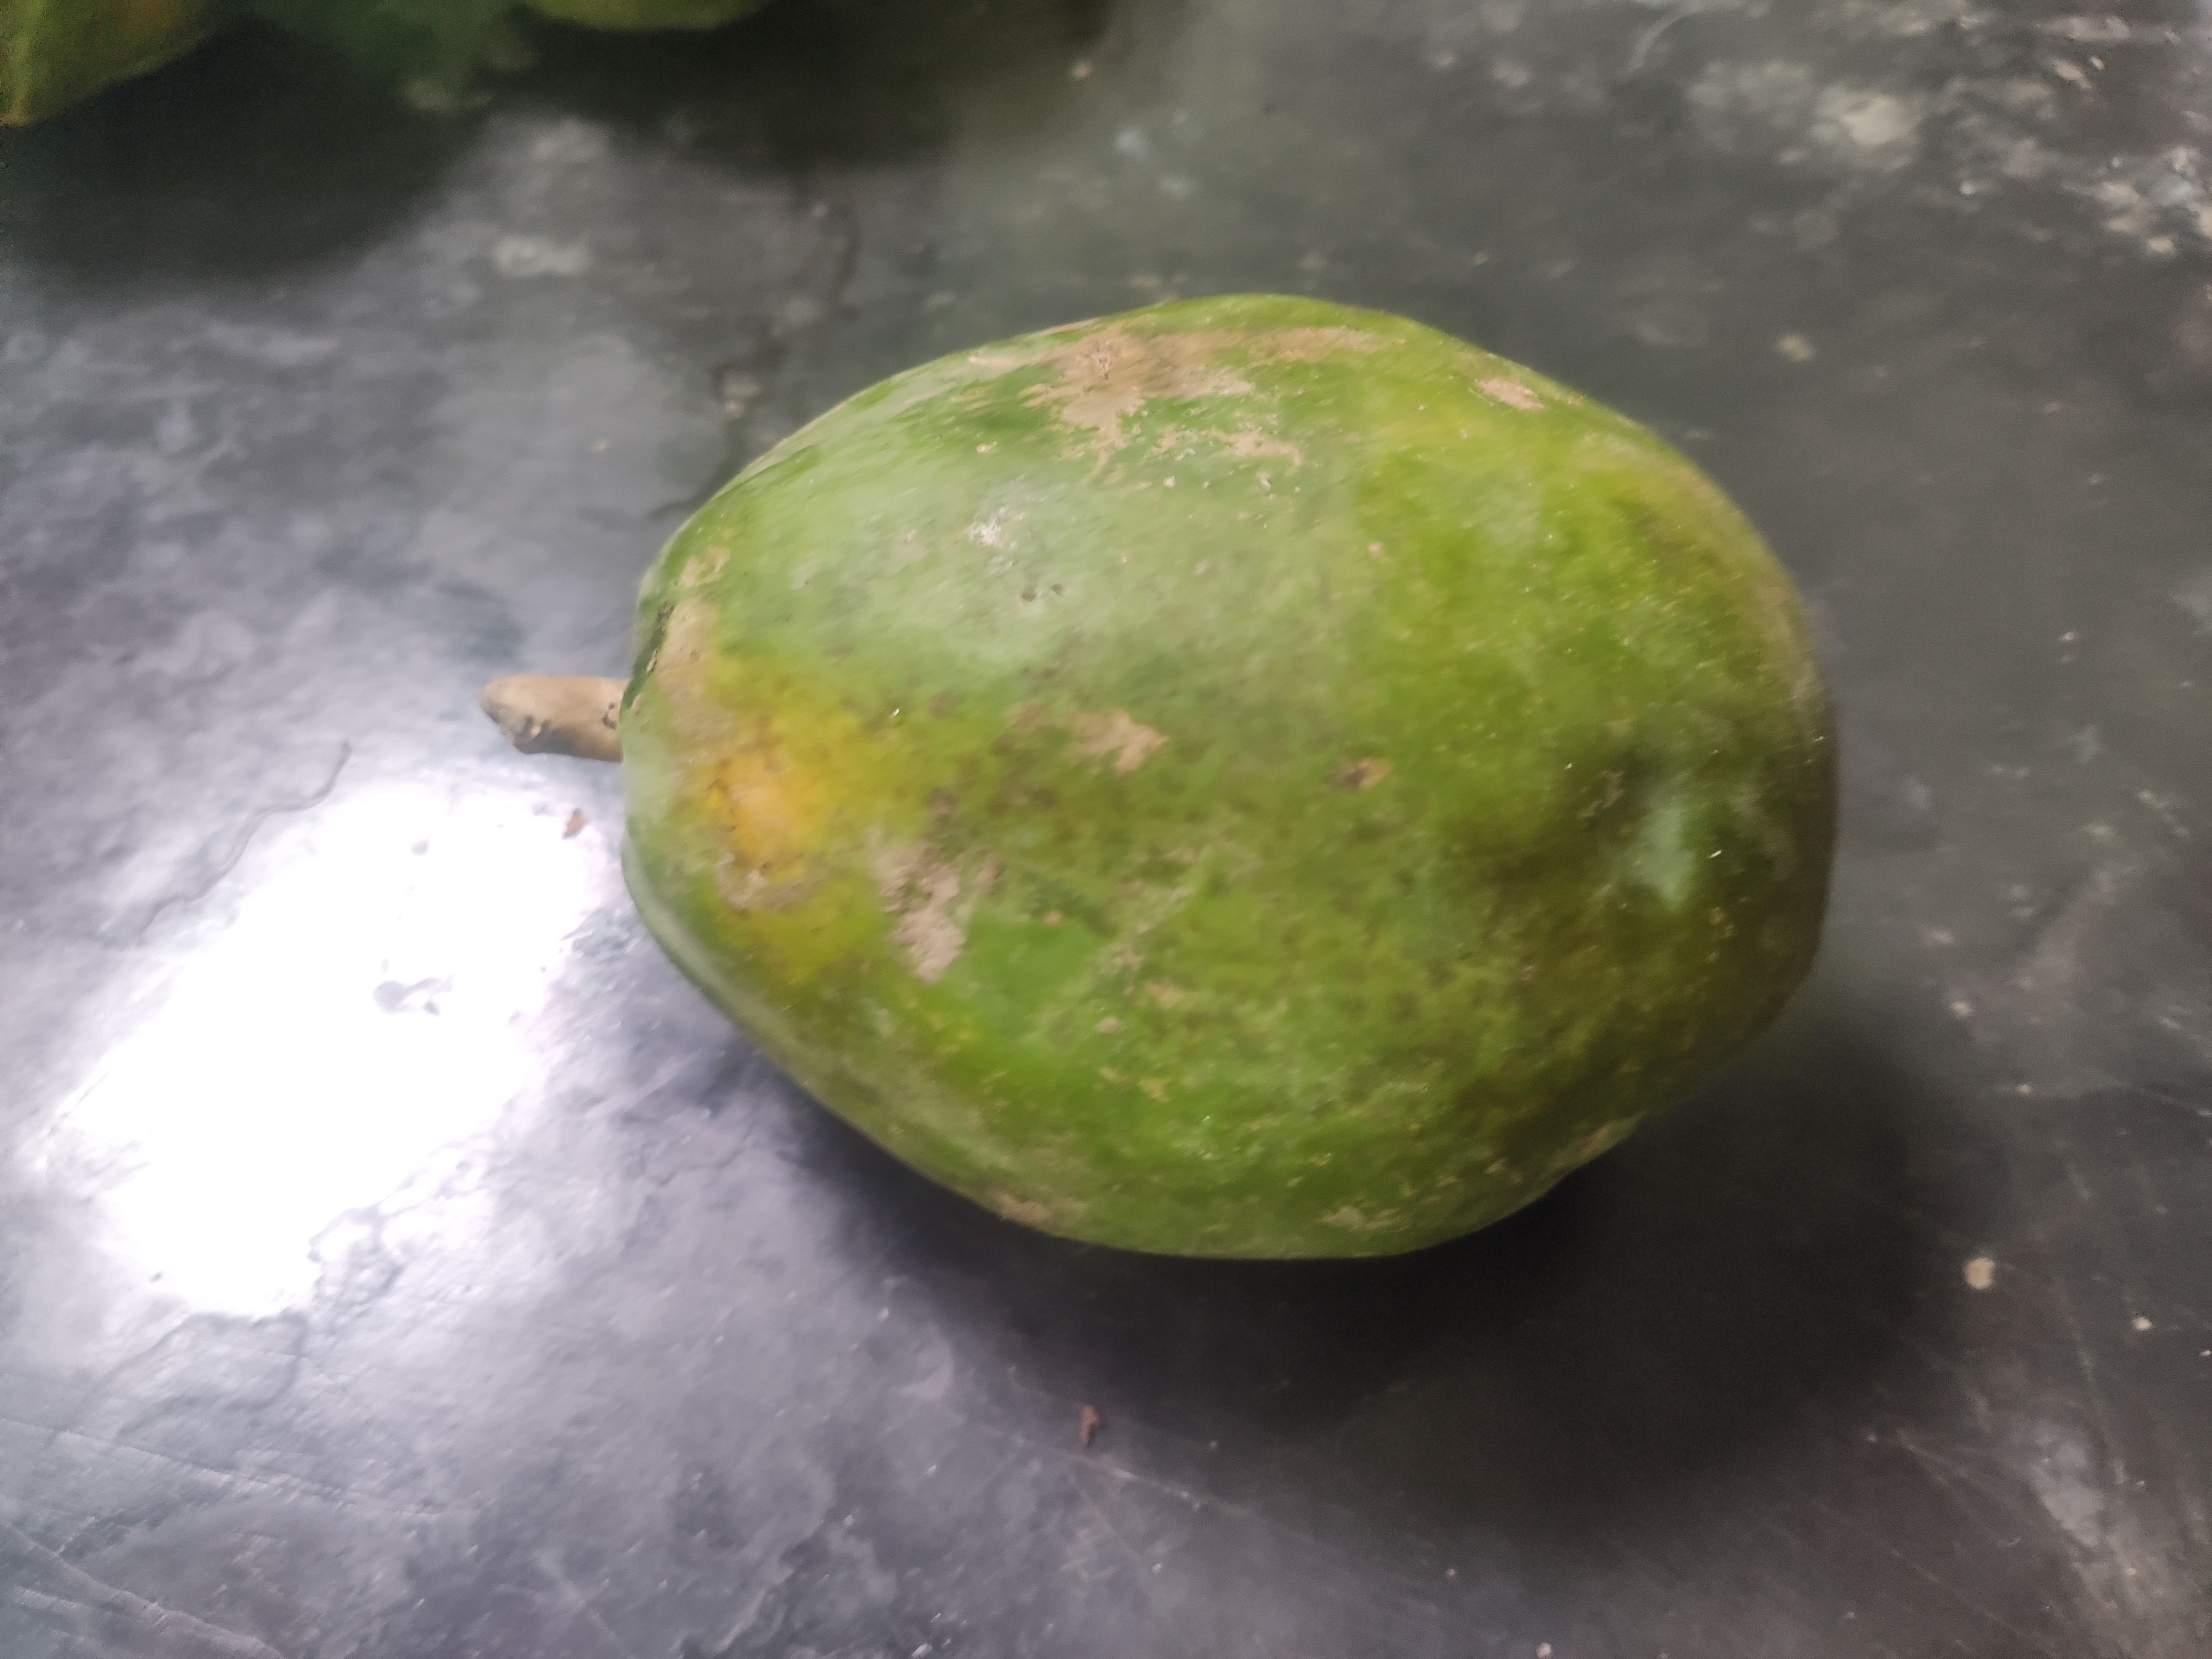
Fruit: papayas
Grade: 1st-grade